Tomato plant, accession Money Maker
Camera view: tilt-top (135 deg); turntable rotation: 210 degrees
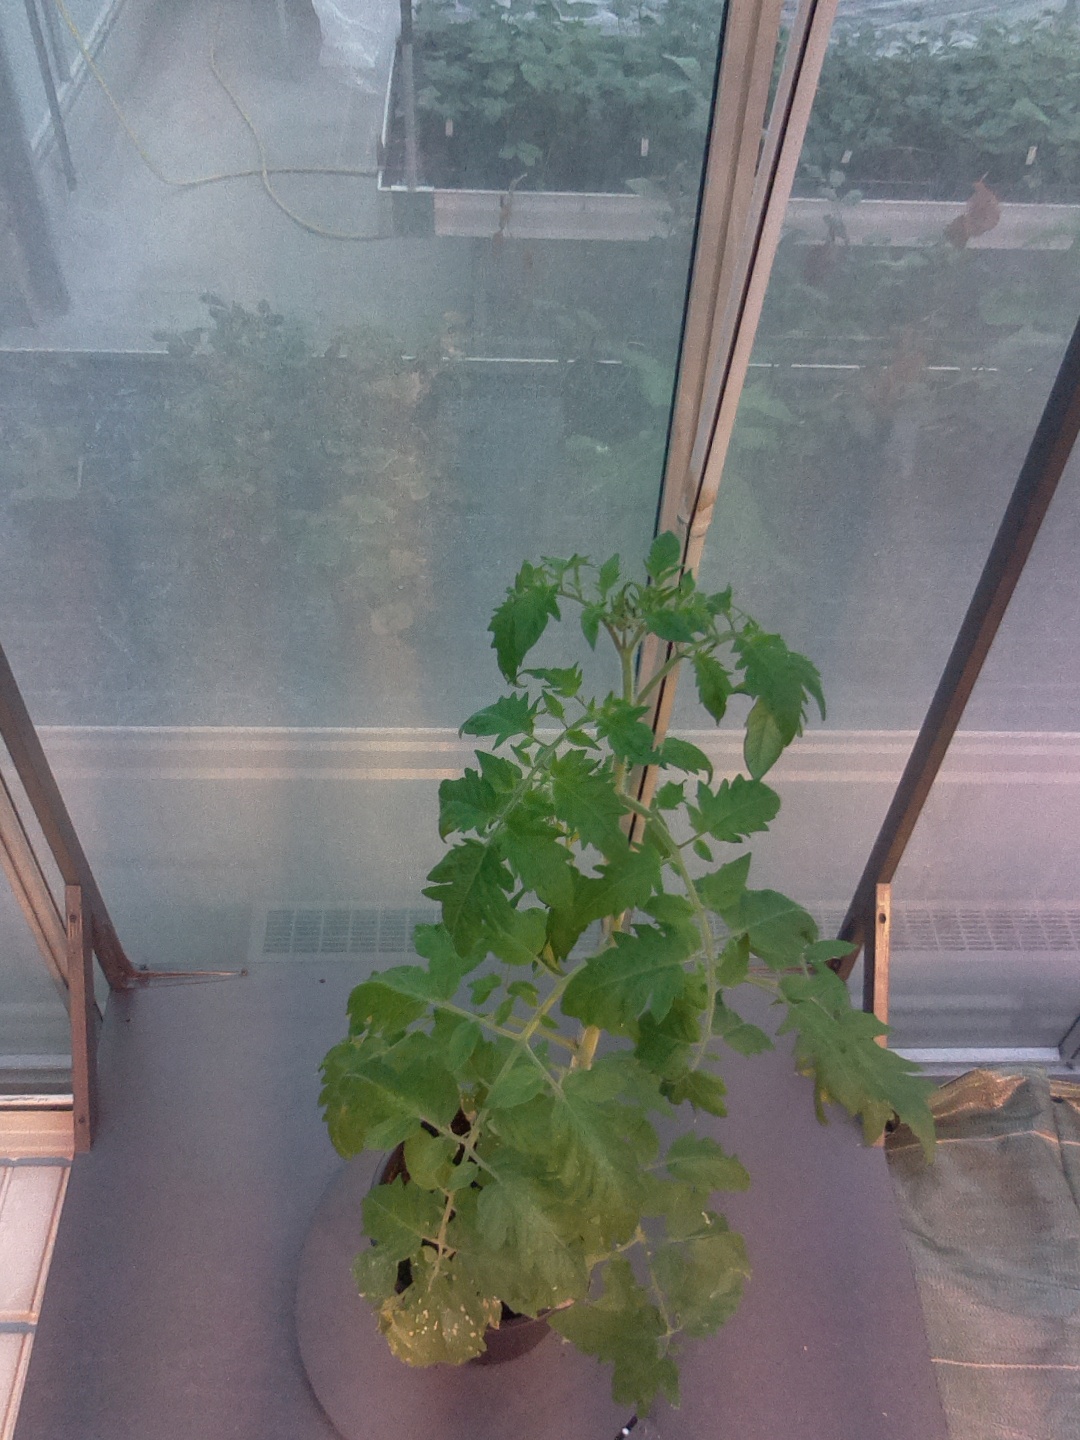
BBCH growth stage 60: First flowers open